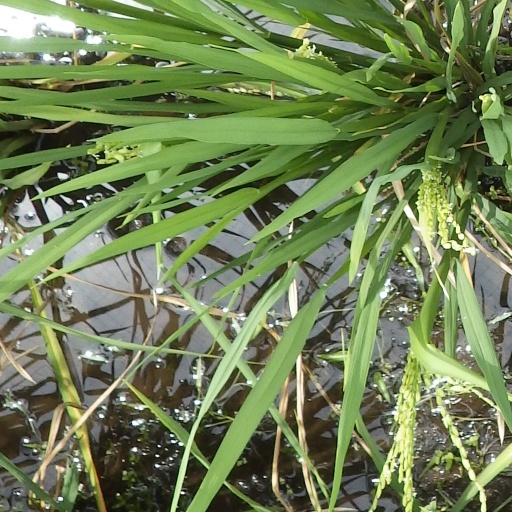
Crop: rice